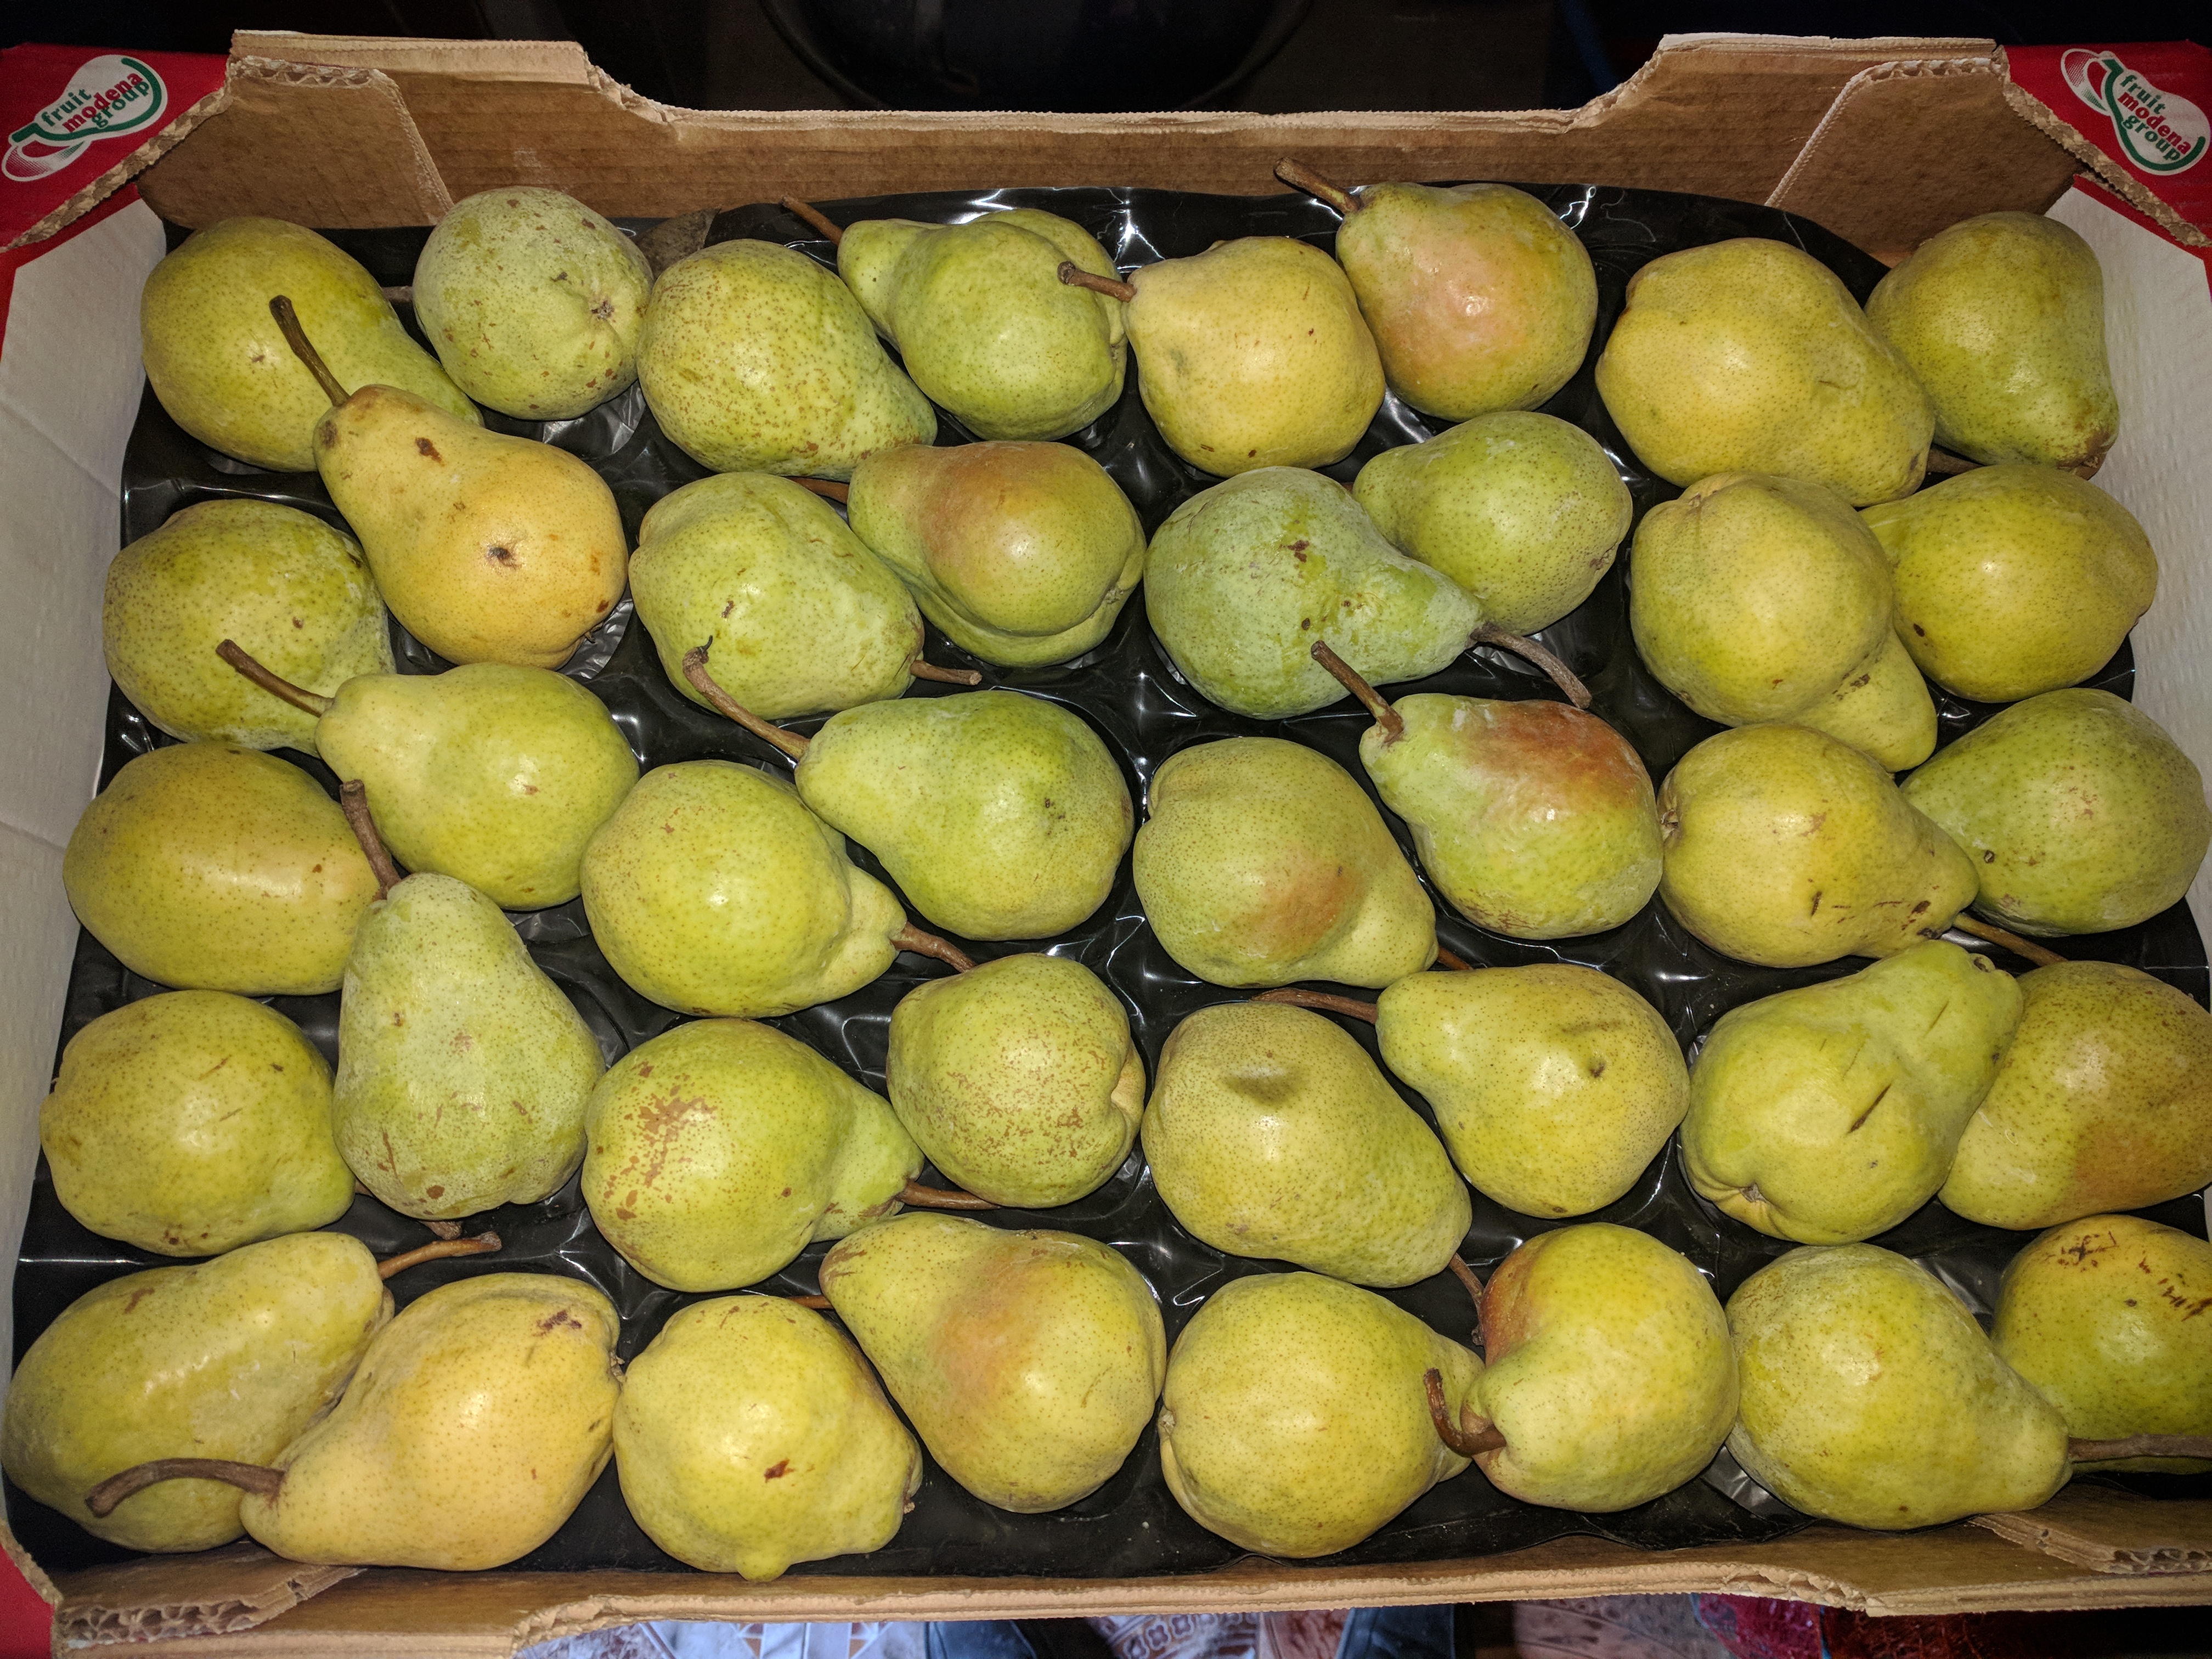
Label: generalcompost